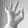
ASL letter: F